LV 91

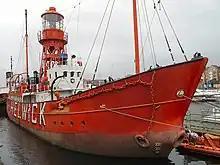
LV 91 Helwick

LV 91 is a former Trinity House lightvessel that is now a museum ship in Swansea.